FC Dynamo Kyiv

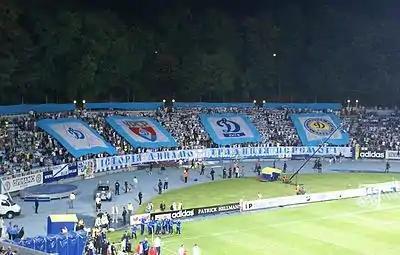
Dynamo's emblems displayed at the stadium

Dynamo's traditional colours are white and dark blue, with white being the predominant colour. Throughout their history the club has usually played in a white shirt and blue shorts. This was changed in 1961 when a blue sash was added to the kit; it was removed soon afterwards. In 2004, the club's management decided to restore the famous sash as a talisman. It was added to the away kit and remained there until the beginning of the 2008–09 season, when it was replaced by a white kit with a shirt having thin blue vertical stripes, the first time in over 50 years that a club had worn such a pattern.